Gerald Shively

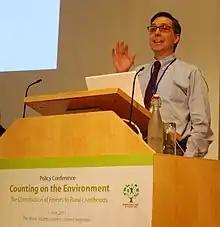
Gerald Shively presenting at the June 15, 2011 policy conference “Counting on the Environment,” held at The Royal Society, in the UK.

Gerald Shively (born 1962) is an American economist and professor in the Department of Agricultural Economics at Purdue University. He teaches and publishes research articles and books related to contemporary policy-related issues in economic development. His specializations are in poverty, food security and sustainable development.